USS Admiral H. T. Mayo

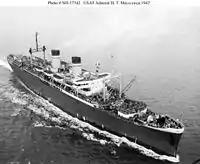
USAT "Admiral H. T. Mayo": Serving as an Army transport circa 1947. The Army soon renamed her USAT "General Nelson M. Walker".

The Army operated the ship with a civilian crew as part of its water transportation service and soon renamed her "General Nelson M. Walker". In mid-1948 she received upgraded accommodations for military dependents.